Leptictidium

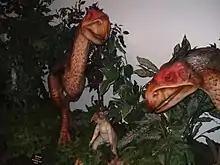
"Leptictidium" and "Gastornis" as shown in "Walking With Beasts" on exhibition in Horniman Museum, London

"Leptictidium" lived in the European subtropical forests of the Eocene. From the beginning of this period, the temperature of the planet rose in one of the quickest (in geological terms) and most extreme episodes of global warming in the geological record, termed Paleocene–Eocene Thermal Maximum. It was an episode of quick and intense (of up to 7 °C in high latitudes) warming which lasted less than 100,000 years. The thermal maximum caused a great extinction which is used to distinguish the Eocene fauna from that of the Paleocene.